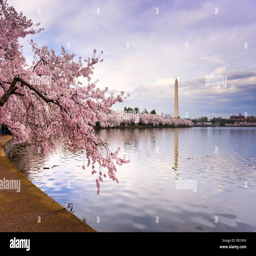
at the tidal basin in spring season